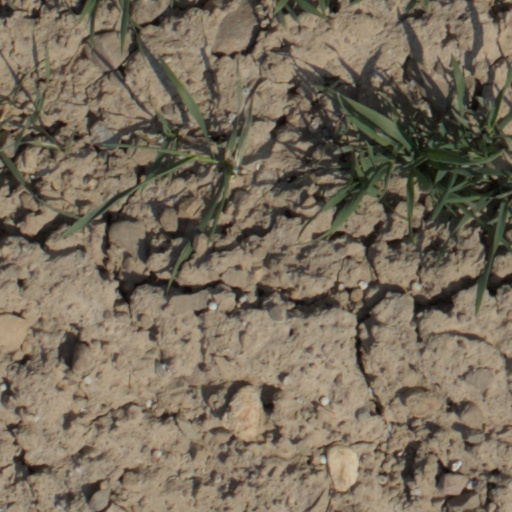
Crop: wheat